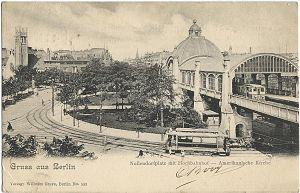
Vue de Berlin au début du XXe siècle (carte postale).